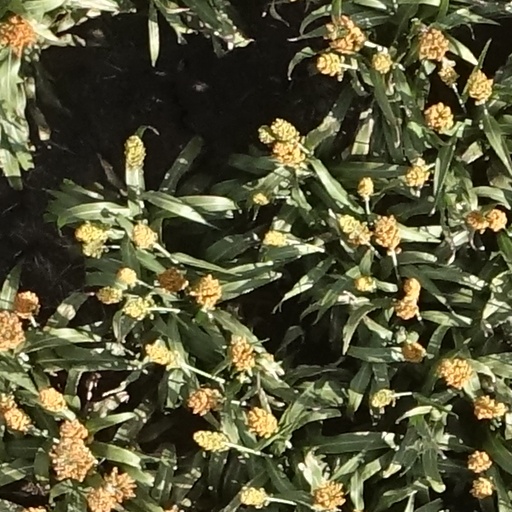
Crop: sorghum